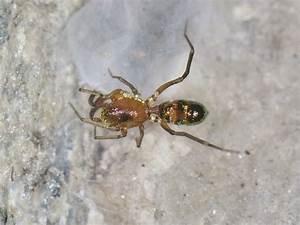
spider